Nahe Valley Railway

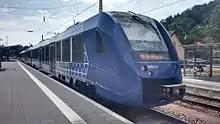
vlexx 620-410 (LINT 81) running as RE 3 service from Frankfurt to Saarbrücken in Türkismühle

Today, there is an hourly service on the Saarbrücken–Mainz route, run as the "Rhine-Nahe-Express" (RE3) Regional-Express service. Every second train runs to and from Frankfurt and stops at the Frankfurt Airport Regional station. Until 2014, tilting systems of class 612 were operated, but since the change of operators in December 2014, vlexx has operated LINT 54 and 81 diesel multiple units without tilt technology, although the journey times on the line have only increased slightly.